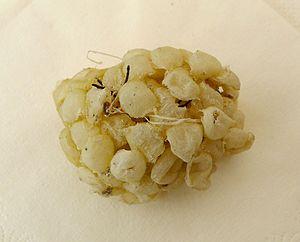
Buccinum undatum, le buccin commun, appelé buccin, gros buccin, bourgot ou bulot, est un mollusque gastéropode prosobranche marin très apprécié pour ses qualités gustatives.